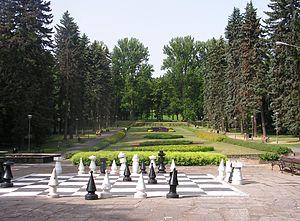
Le mémorial Rubinstein est un tournoi international d'échecs organisé depuis 1963 à Polanica-Zdrój en hommage au champion d'échecs polonais Akiba Rubinstein.